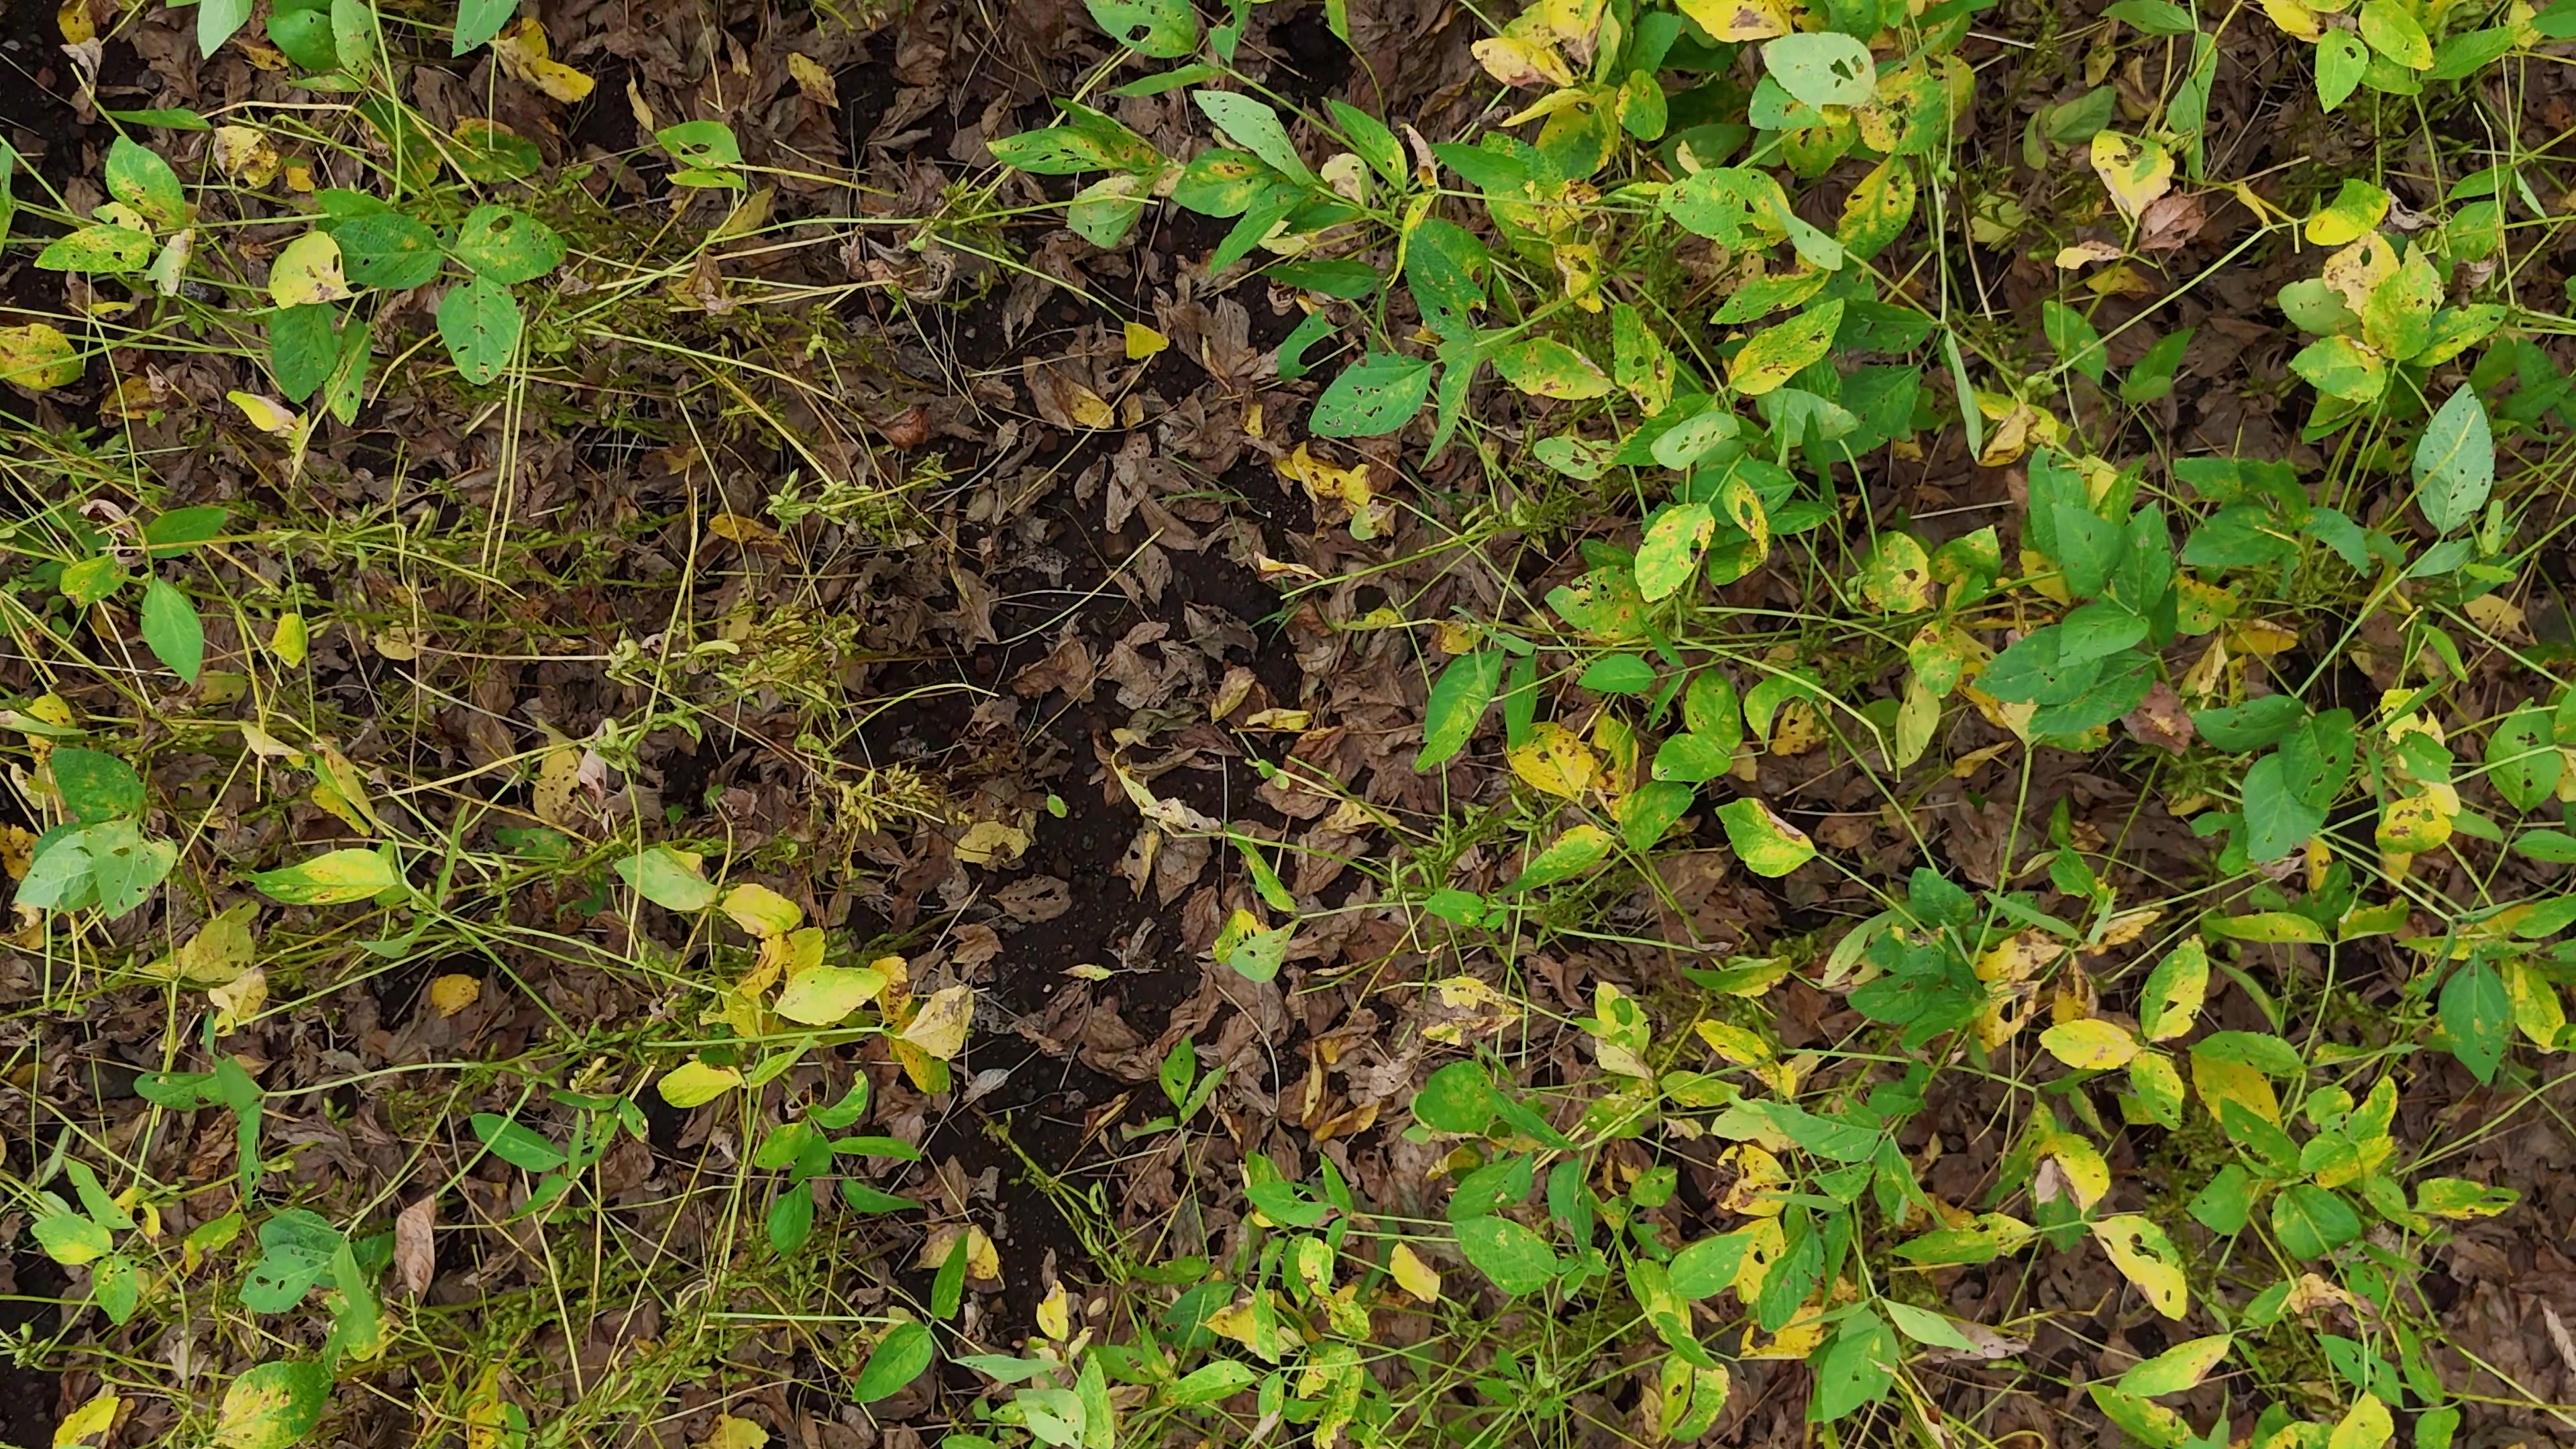
Label: Rust